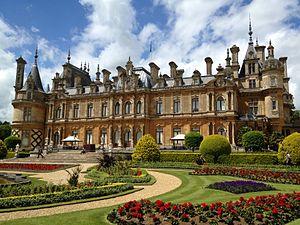
Le Waddesdon Manor est un manoir du Royaume-Uni situé dans le village de Waddesdon, dans le comté de Buckinghamshire, au nord-ouest de Londres, en Angleterre. Il a été édifié par l'architecte français Hippolyte Destailleur dans un style néorenaissance française entre 1874 et 1889 pour le baron Ferdinand von Rothschild. Le château reprend des éléments de diverses constructions antérieures comme les tours du château de Maintenon ou l'escalier de celui de Blois.